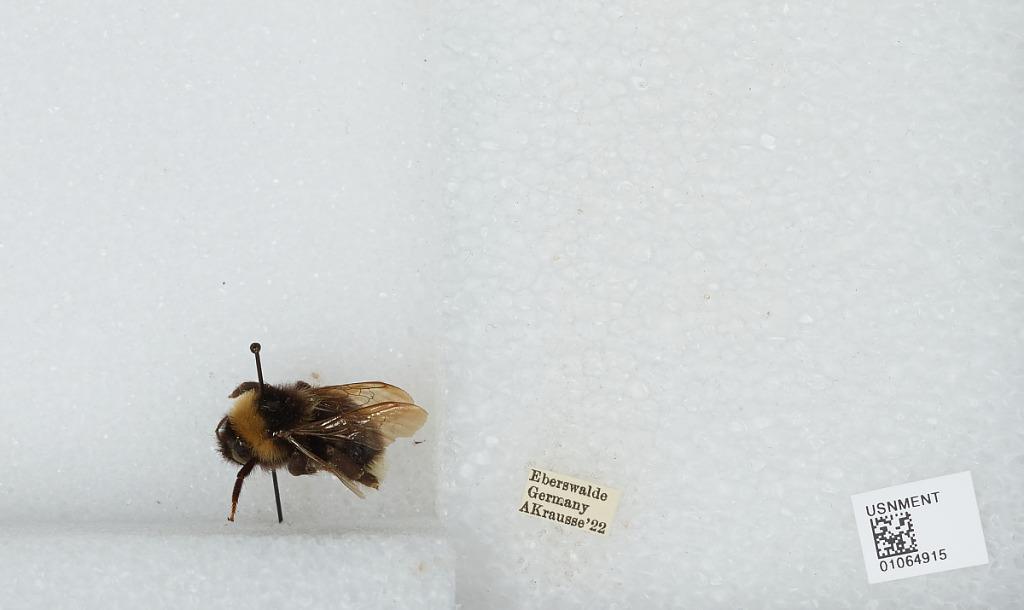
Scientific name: Bombus sp.
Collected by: A. Krausse
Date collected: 1922--
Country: Germany
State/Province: Brandenburg
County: Barnim
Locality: Eberswalde
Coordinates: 52.8356, 13.8182